Monarch of the Glen (TV series)

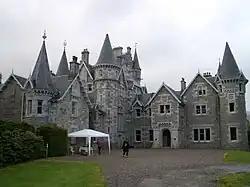
Ardverikie House depicts Glenbogle House in "Monarch of the Glen".

While trying to carve a living out of the London restaurant he runs with his girlfriend Justine, Archie MacDonald is called back to his Highland home, as his father Hector is dying. When he arrives, he finds that the news was a ploy by his mother, Molly, to get him to Scotland. He learns he has inherited his father's title and estate, Laird of Glenbogle. Archie faces a tough decision: whether to help the debt-ridden Glenbogle or to return to Justine in London. Archie meets the local school headteacher, Katrina Finlay, with whom he begins a complicated friendship. The feisty staff of Glenbogle — Lexie, Golly and Duncan — also prove hard to handle. Archie negotiates a deal with the bank and tries to find ways out of debt. Pressured by Justine to return to London, he decides to sell his share in the London restaurant and stay on at Glenbogle. Justine relents and decides to join Archie.